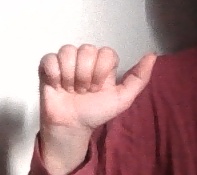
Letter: dhad